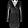
Label: Dress